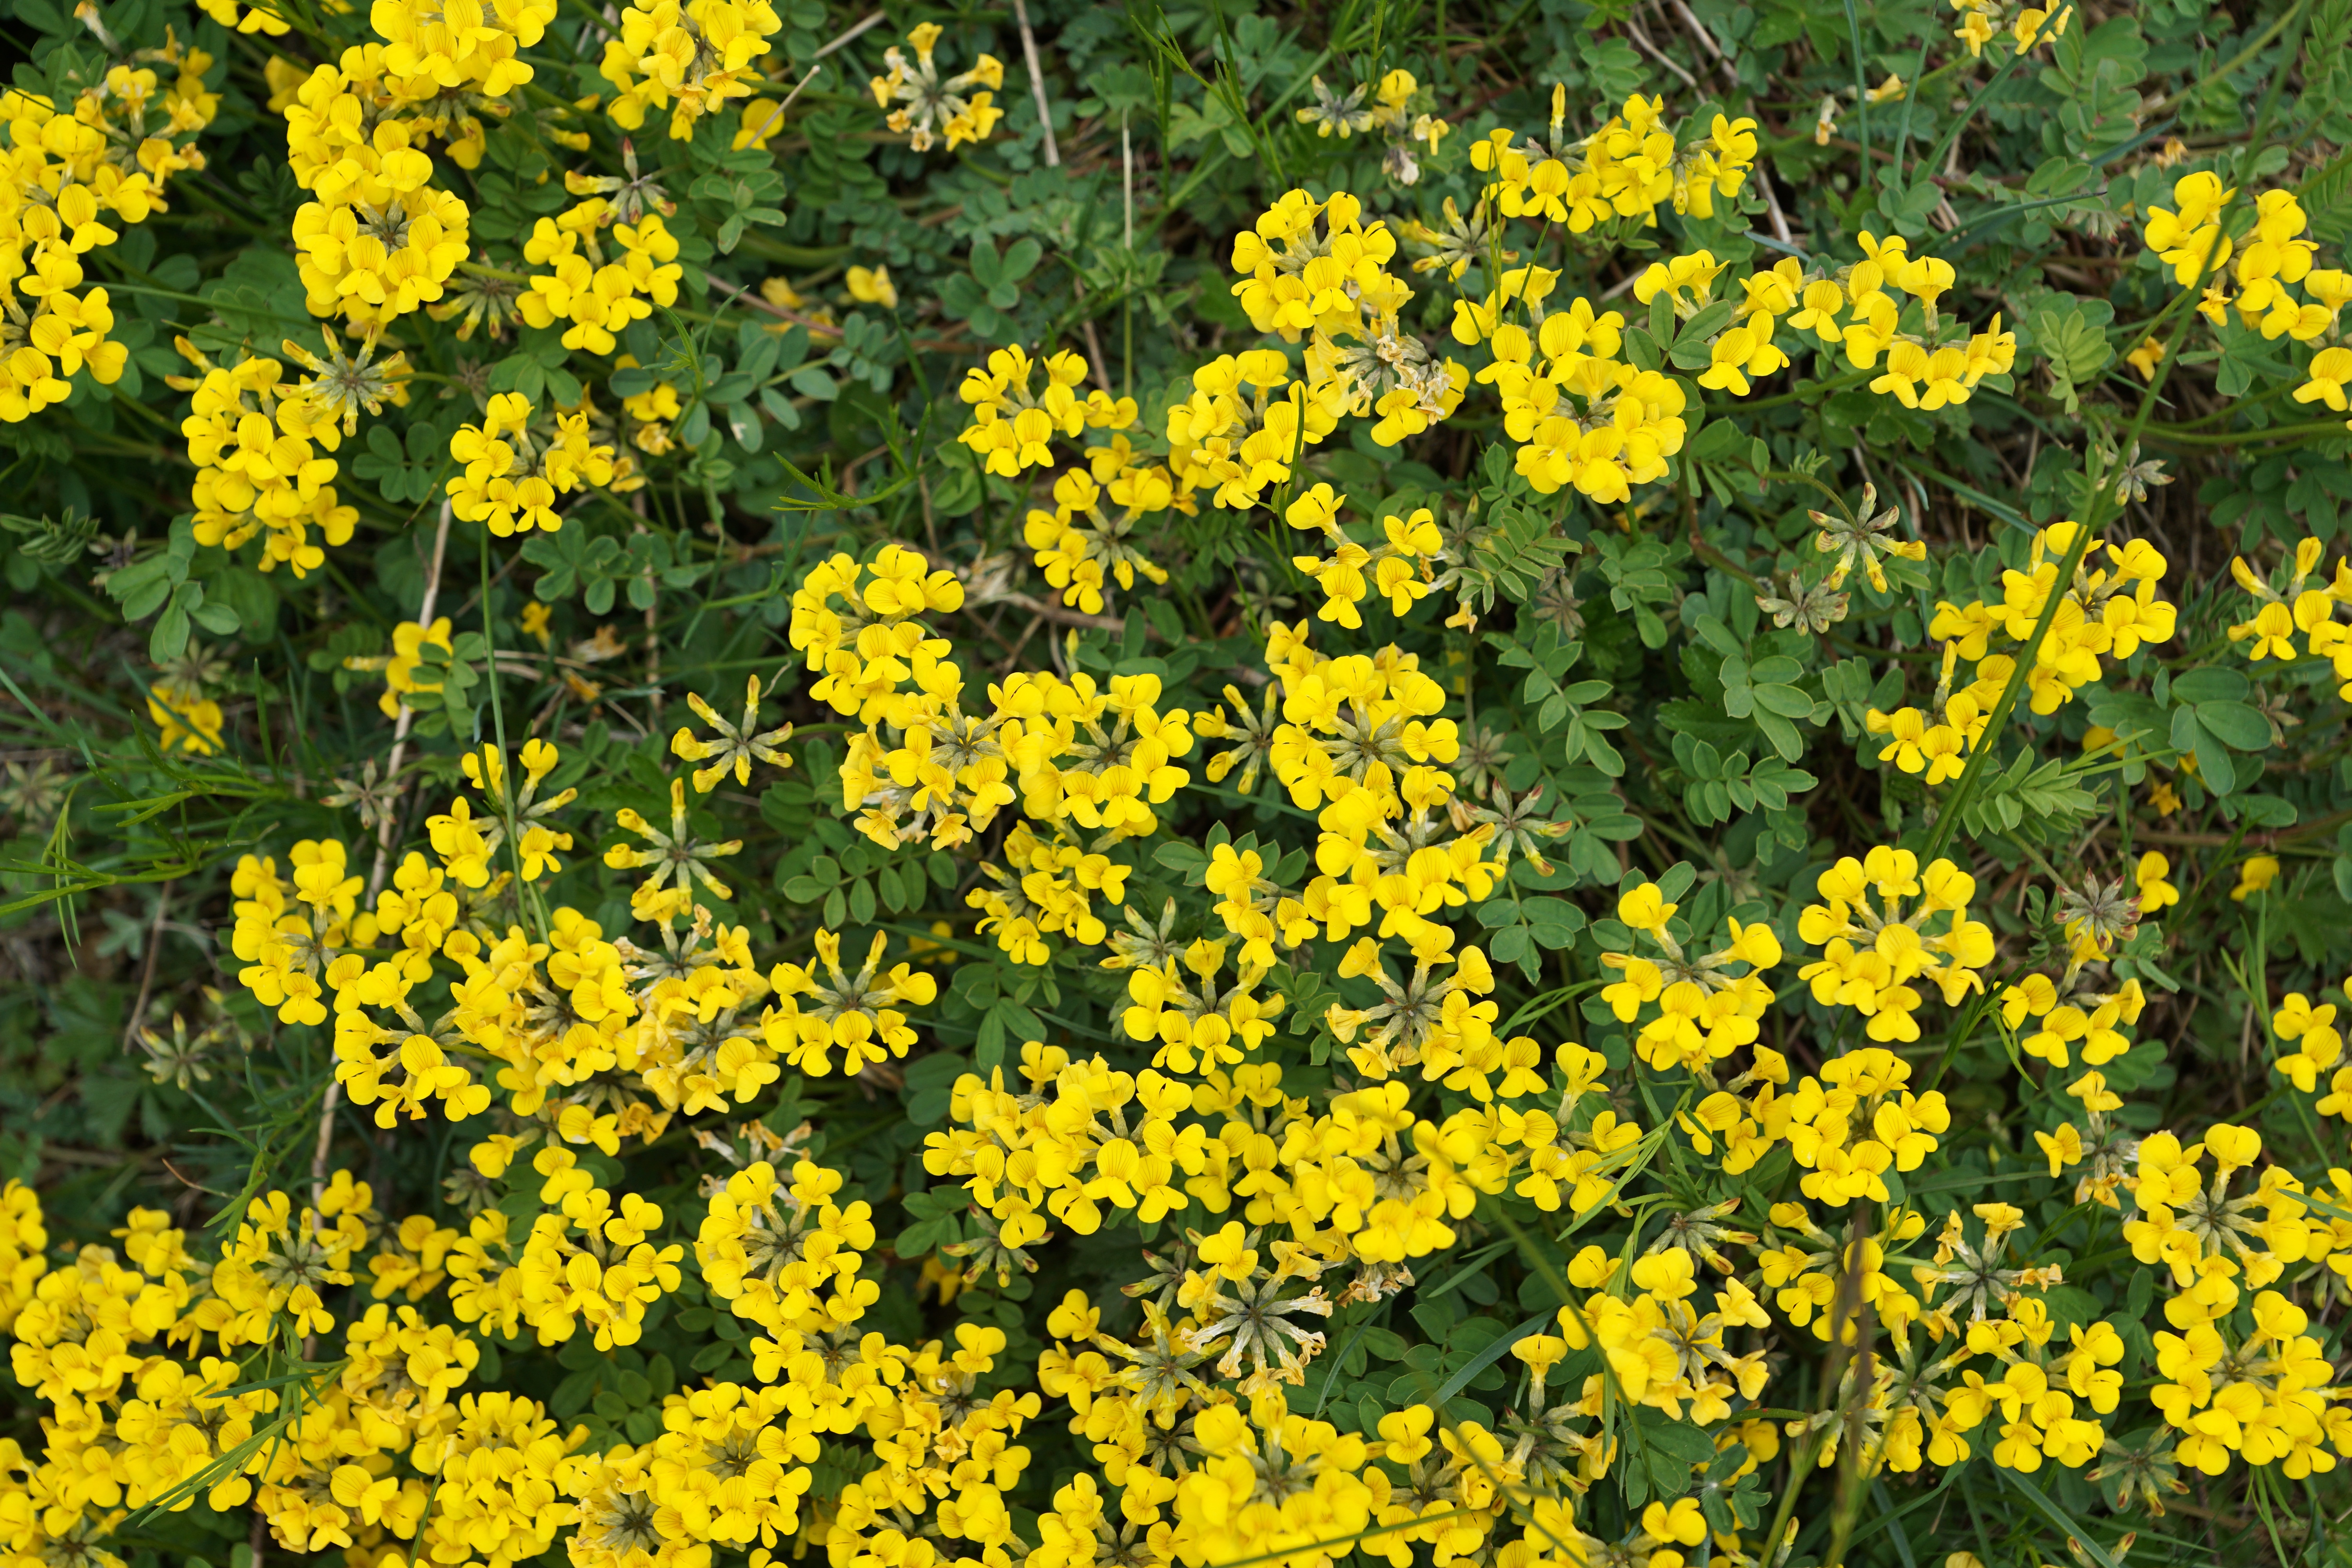
plant, flower, herb, produce, yellow, rapeseed, wildflower, flowers, shrub, rue, mustard, brassica, flowering plant, subshrub, annual plant, land plant, horseshoe vetch, common tormentil, common rue, alyssum